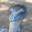
Label: bird